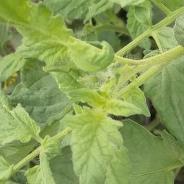
Crop: Tomato
Condition: healthy-leaf